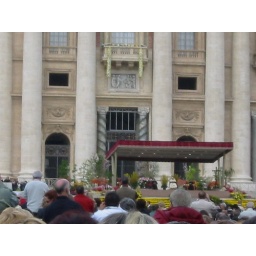
everyone was standing on their seats to have a look at the man in white.